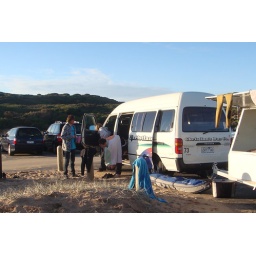
Look out for this bus rocking up at a quite beach near you!